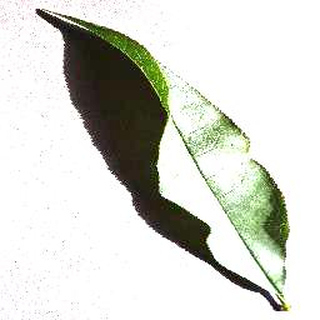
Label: healthy_peach